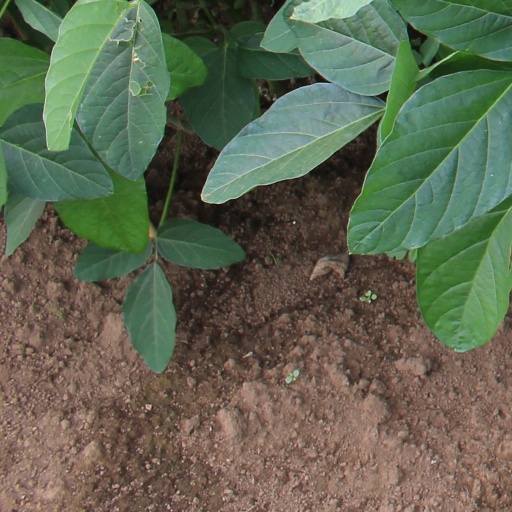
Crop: soybean